Eilat's Coral Beach

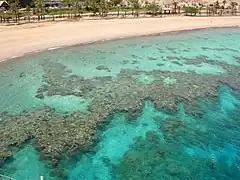
Coral reef by the Eilat shore

Eilat's Coral Beach Nature Reserve and Conservation area is a nature reserve and national park in the Red Sea, near the city of Eilat in Israel. It covers of shore, and is the northernmost shallow water coral reef in the world, and possibly one of the more resilient to climate change.